Salem-Shotwell Covered Bridge

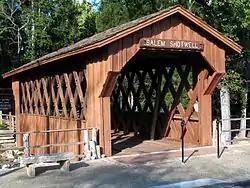
The reconstructed Salem-Shotwell Covered Bridge in Opelika, Alabama.

The Salem-Shotwell Covered Bridge, also known as the Pea Ridge Covered Bridge, is a locally owned wooden covered bridge that spans Rocky Brook in Lee County, Alabama, United States. It is located halfway down Park Road (formerly the east end of 7th Avenue) at Opelika Municipal Park, which is off North 5th Street in the city of Opelika. Coordinates are (32.659294, -85.381372).